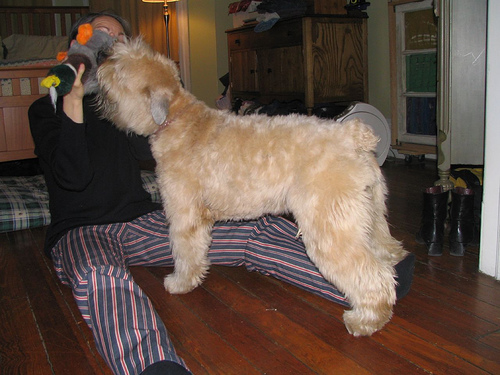
Animal: dog
Breed: wheaten terrier